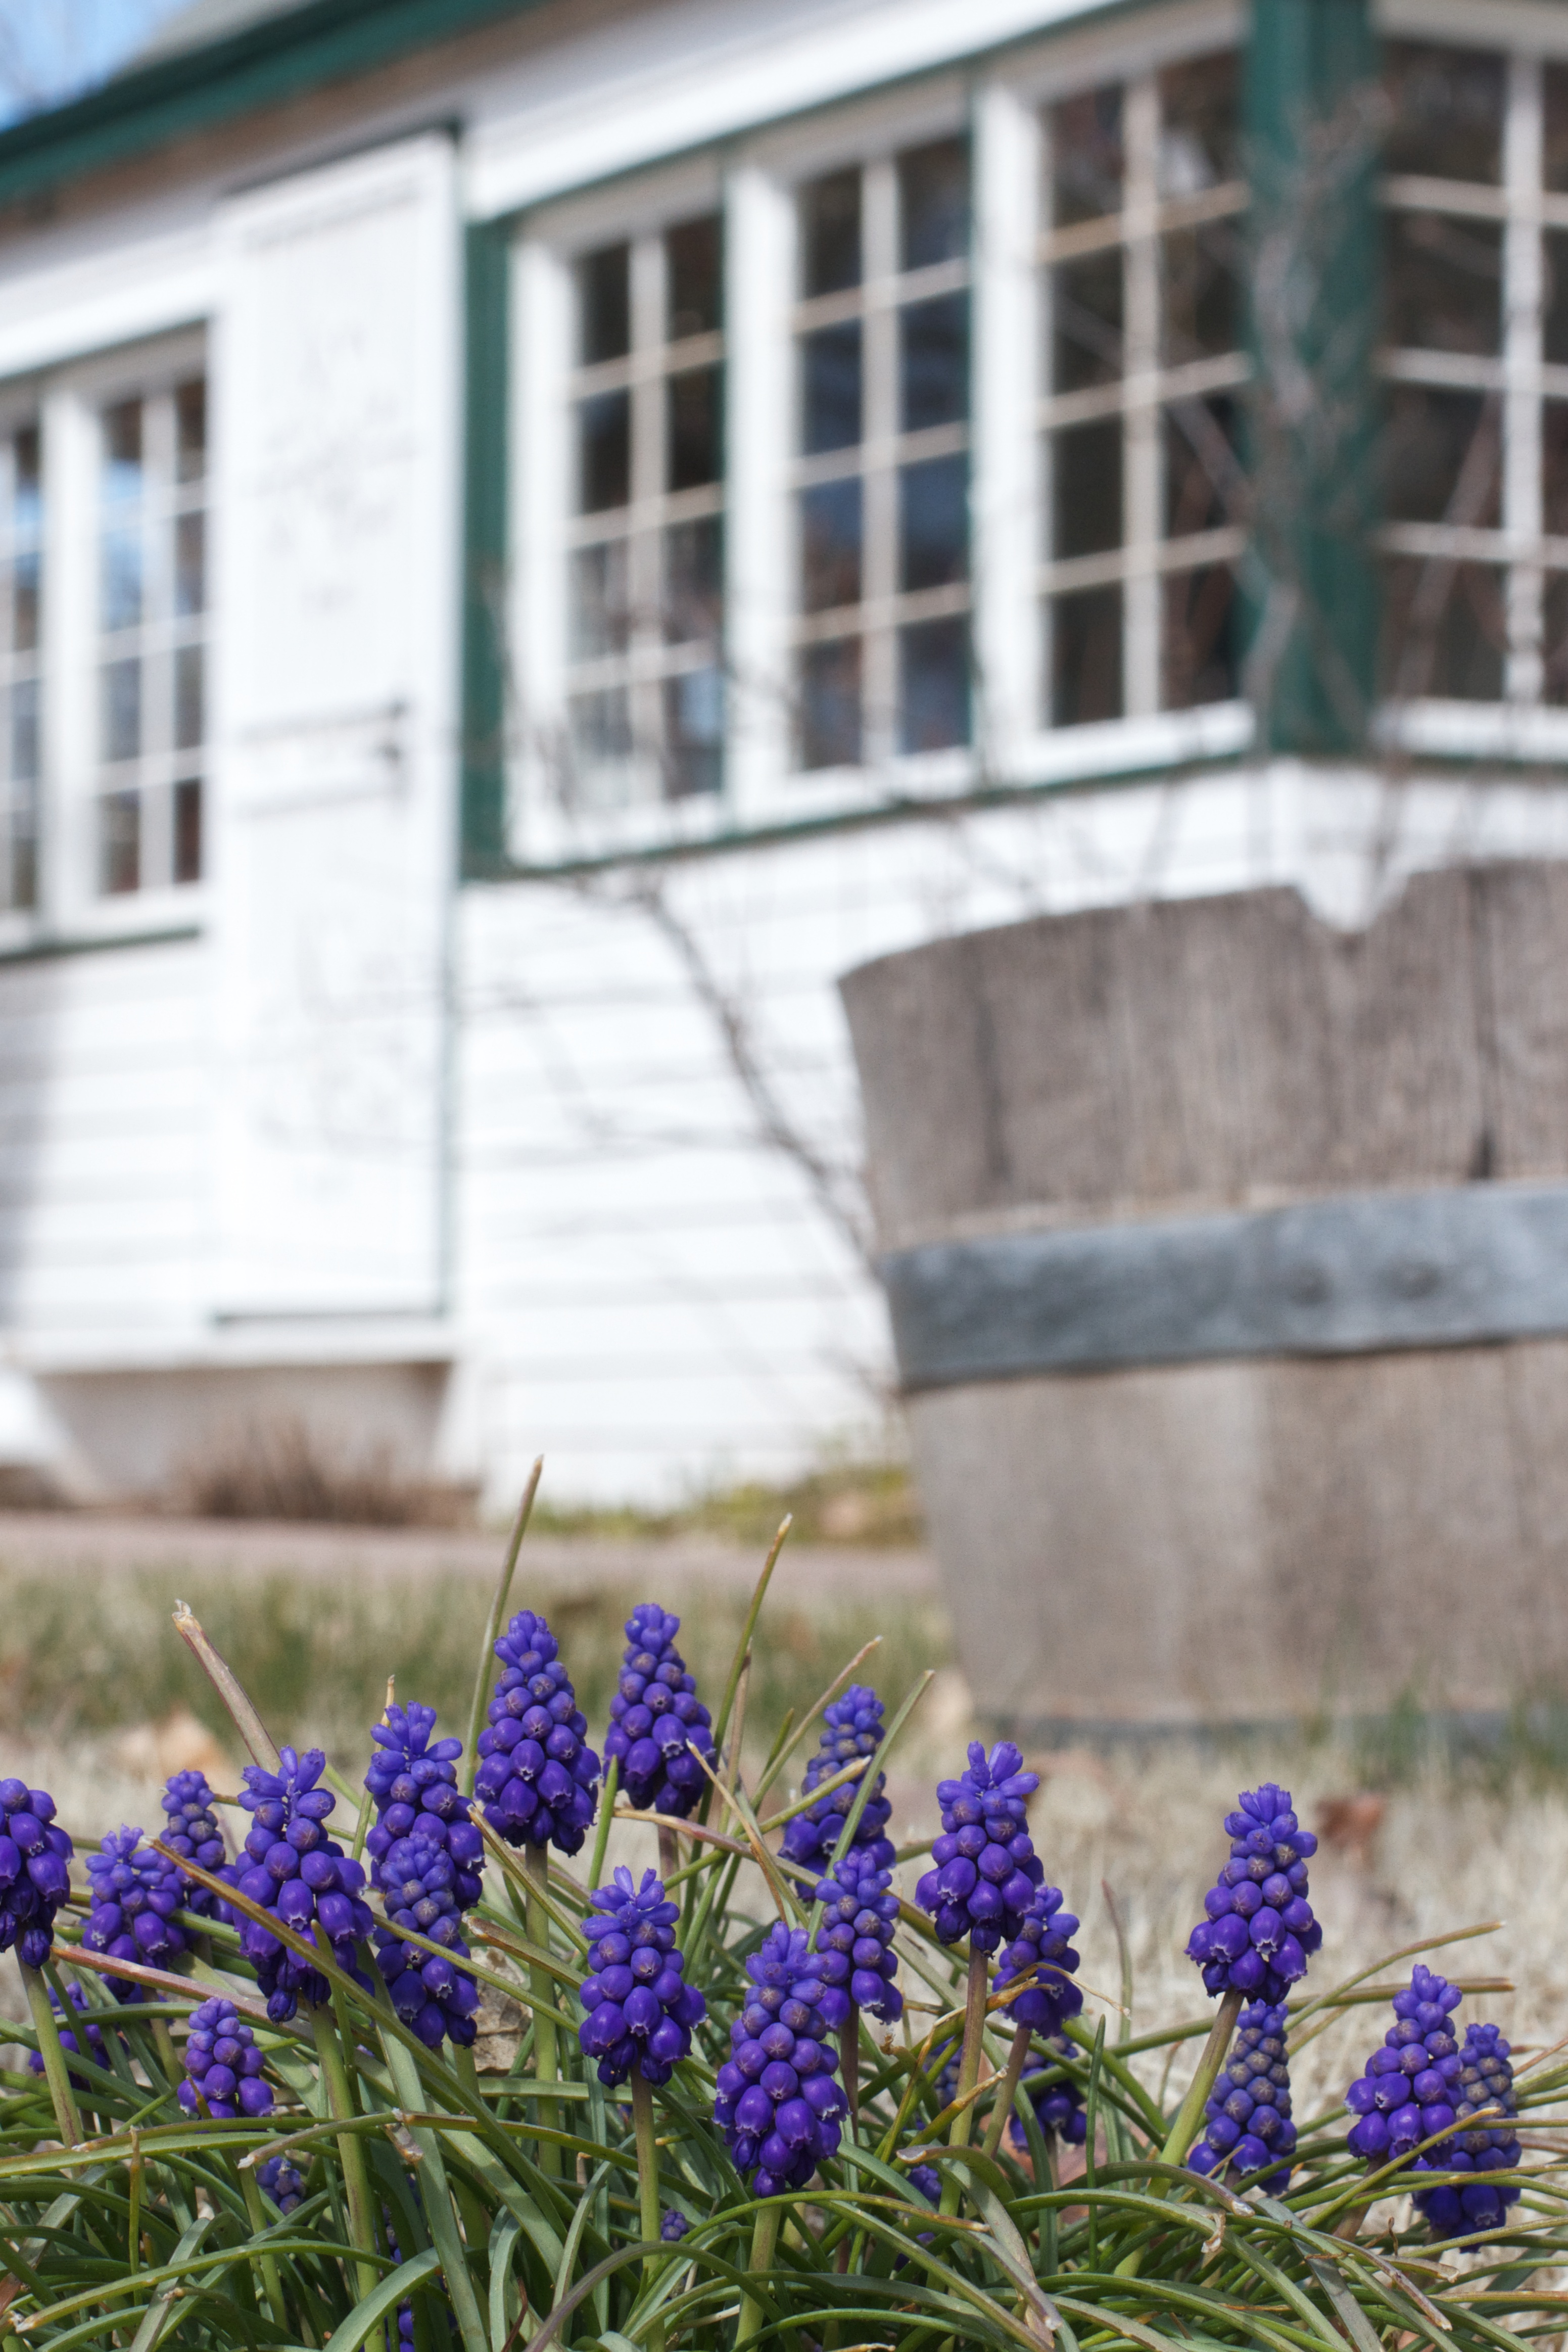
grass, plant, flower, botany, garden, flora, randallhouse, flowering plant, land plant